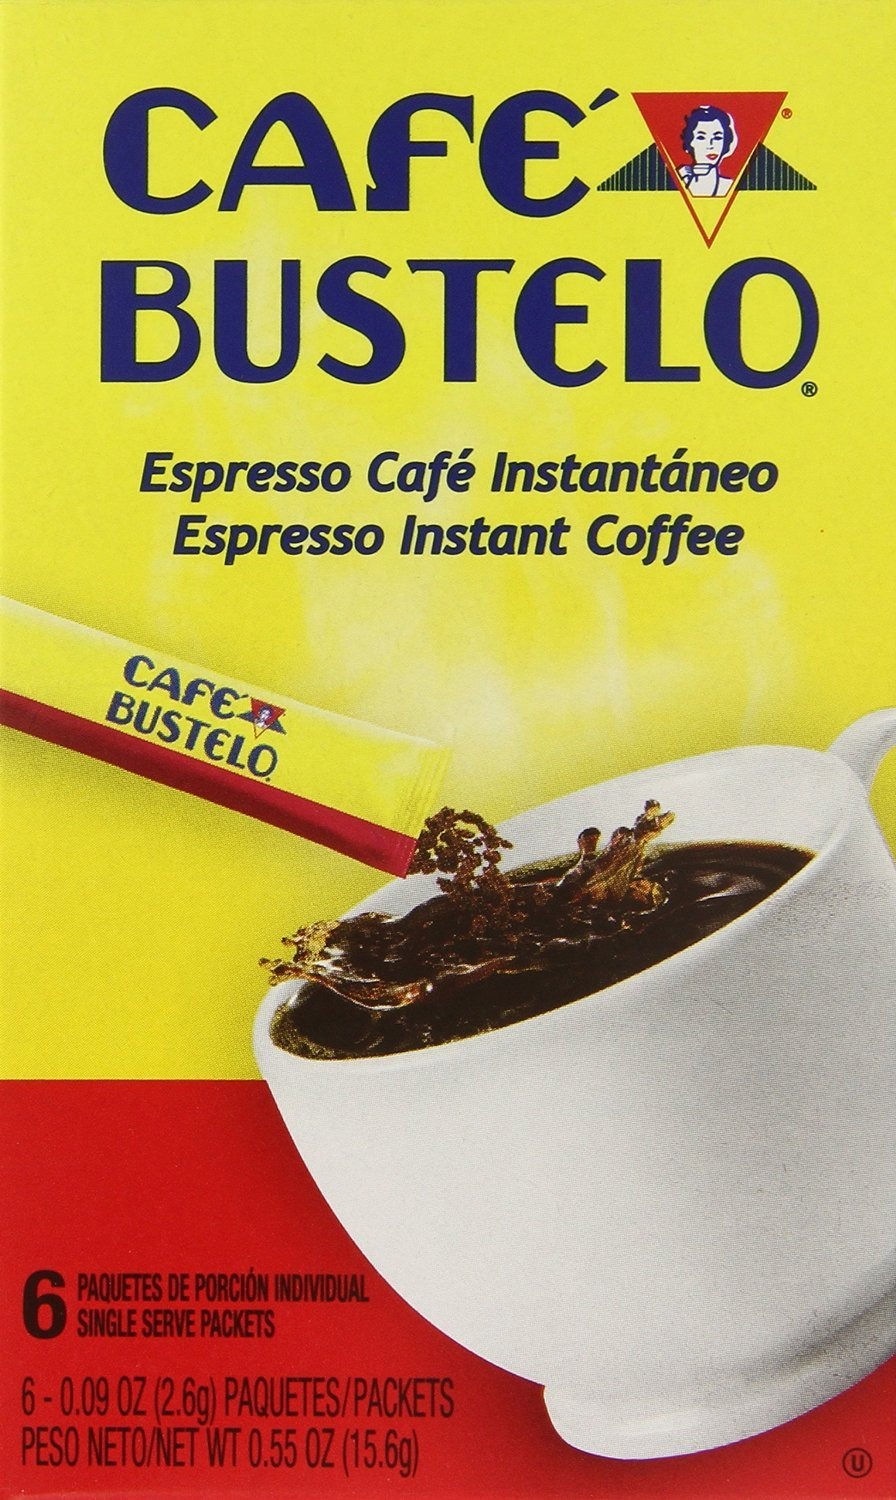
Item Name: Cafe Bustelo Instant Espresso Coffee Single Serve Packets 6 Count (Pack of 4)
Bullet Point 1: Espresso Instant Coffee On The Go
Bullet Point 2: 4 Boxes - 6 Single Serve Packets in Each Box
Bullet Point 3: Just Add Hot Water or Milk
Product Description: Cafe Bustelo Instant Sticke - enjoy the rick, full-bodied flavor that will stand up to both milk and sugar, like no other!
Value: 2.2
Unit: Ounce

Price: 2